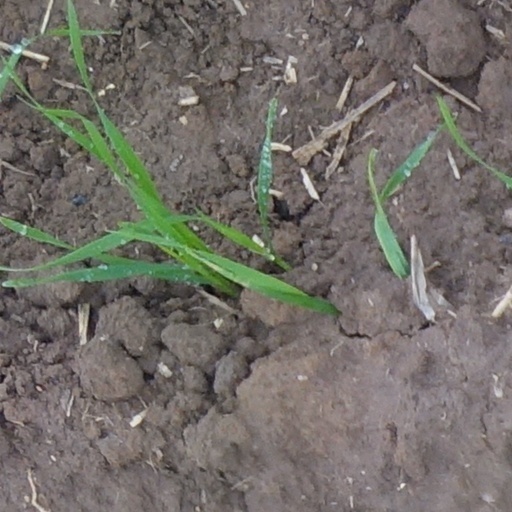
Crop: wheat